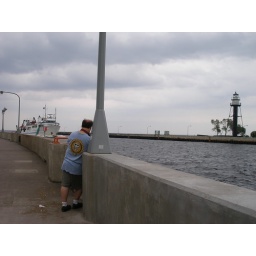
Getting video of the RV Lake Guardian Under the lift bridge in Duluth Minnesota